The Mall at Prince George's

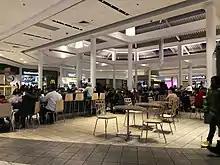
The Food Court at The Mall at Prince Georges

The opening of the Plaza's Hecht Company store on November 2, 1958, signaled the opening of Prince George's Plaza. It was the fourth D.C.-area store in the rapidly growing chain. An estimated 3,000 persons attended the opening for ceremonial speeches and the ribbon-cutting. The principal speaker was Maryland Gov. Theodore R. McKeldin. The governor purchased a six-foot aluminum ladder from the Hecht Company, which he said he would use in his recently purchased home in Baltimore. At the opening, Hecht's occupied nearly one-third of the of business space, and developers anticipated 60 other stores. There was parking for some 4,000 cars.